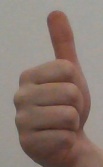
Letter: aleff